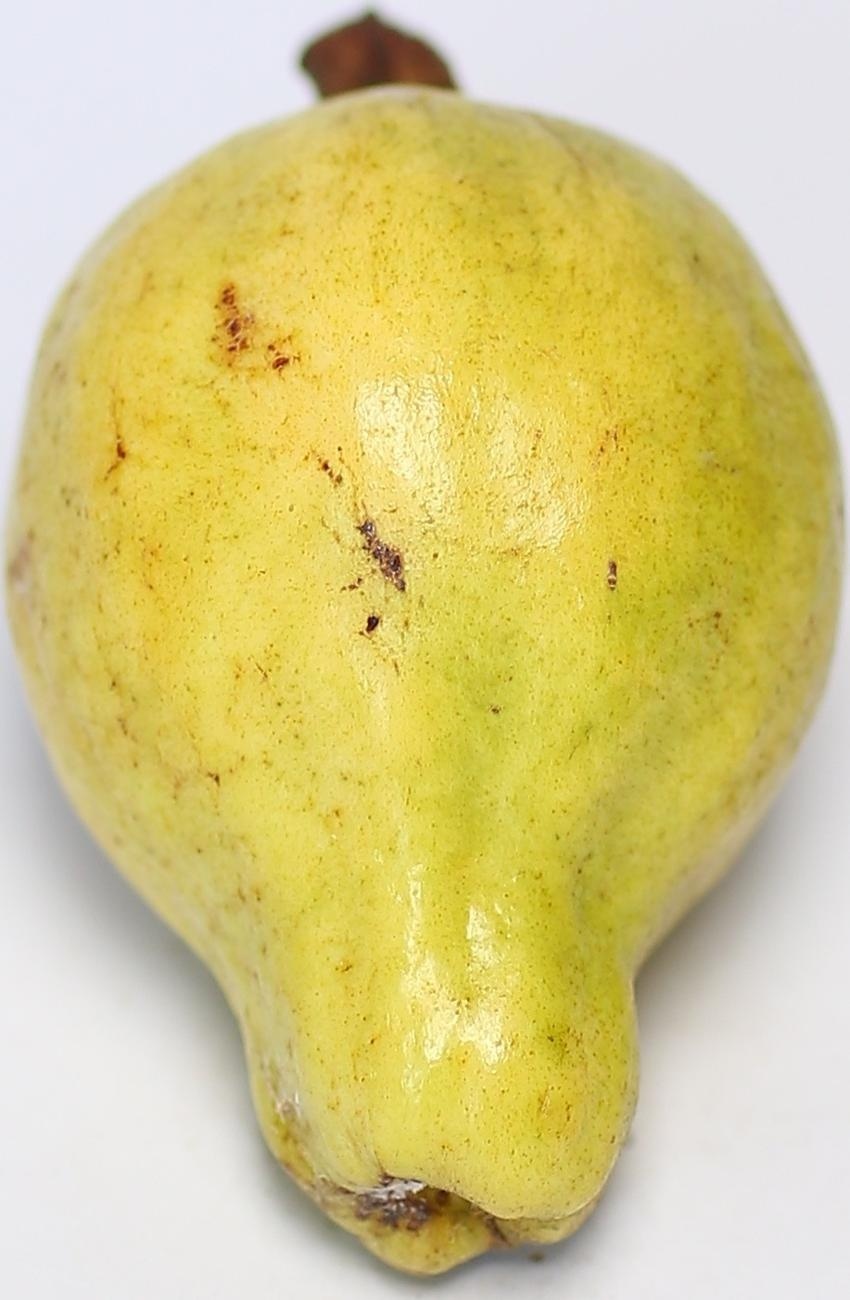
Maturity: ripe
Variety: local-sindhi